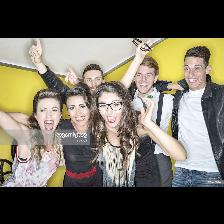
Label: Human